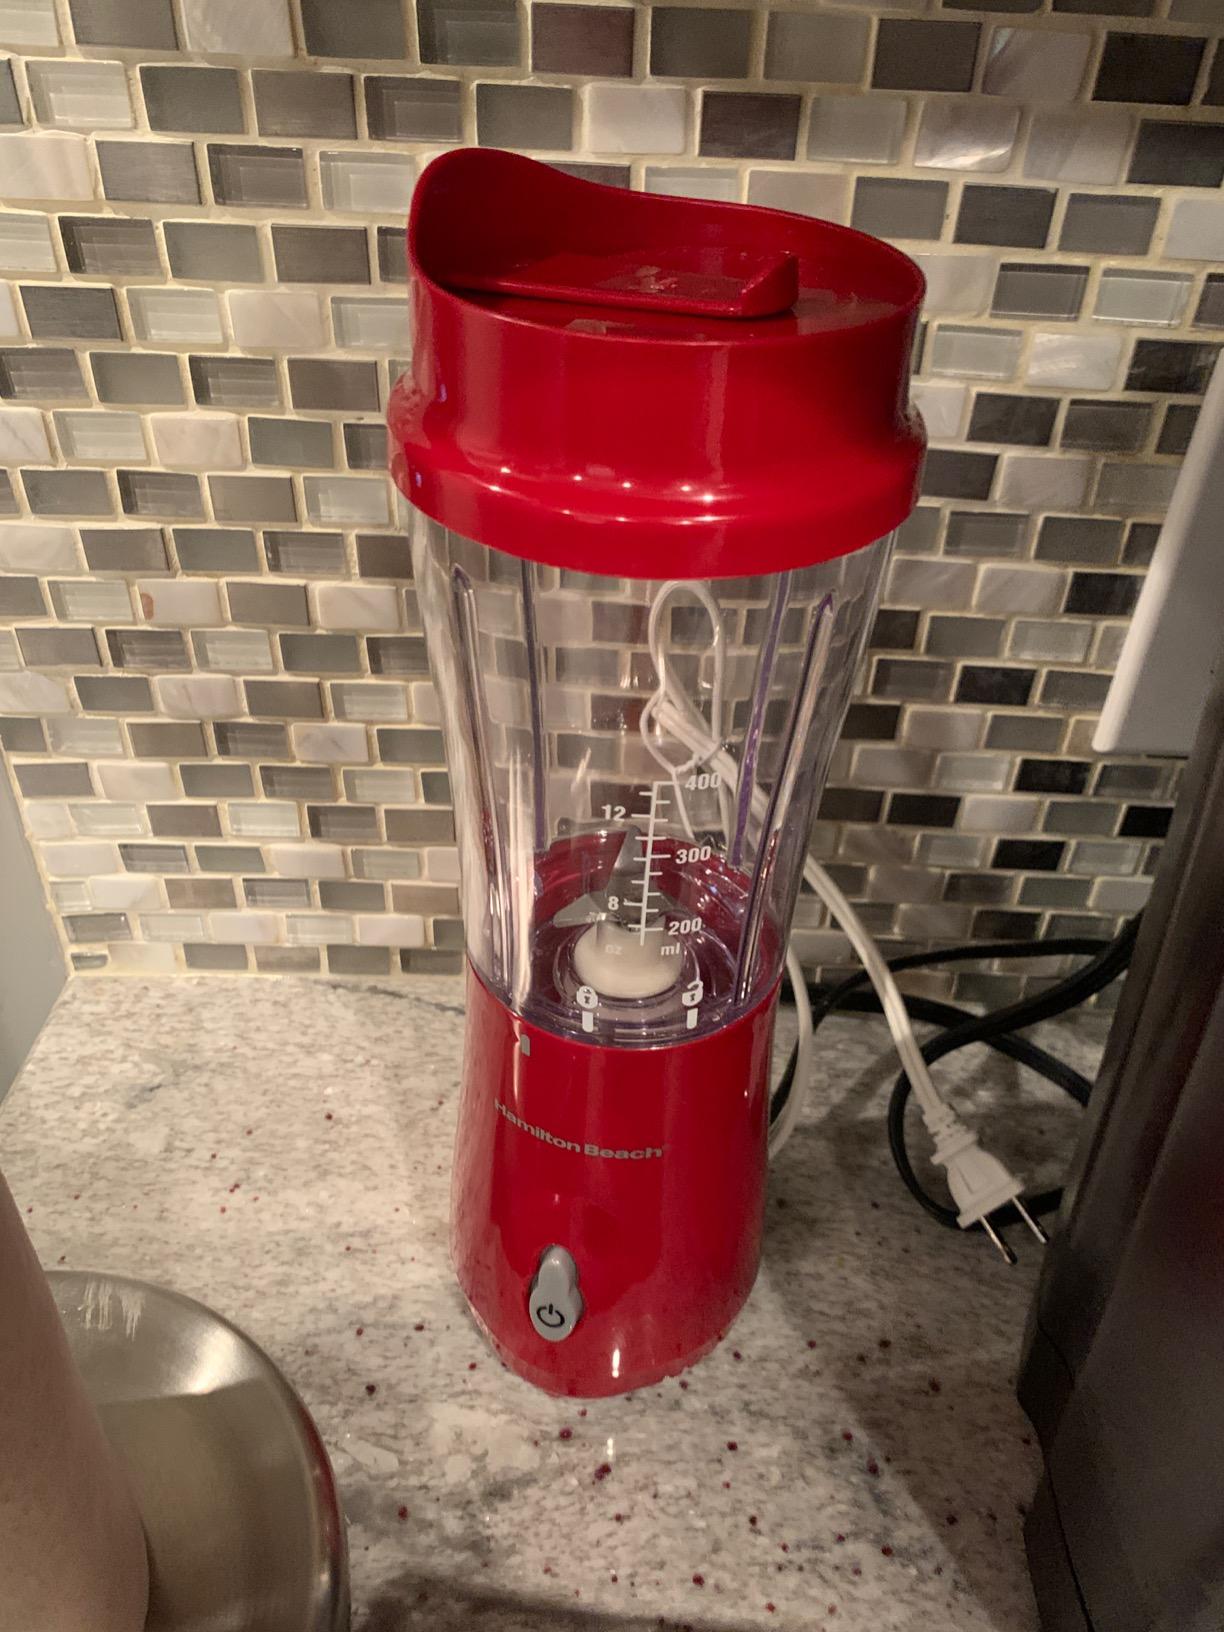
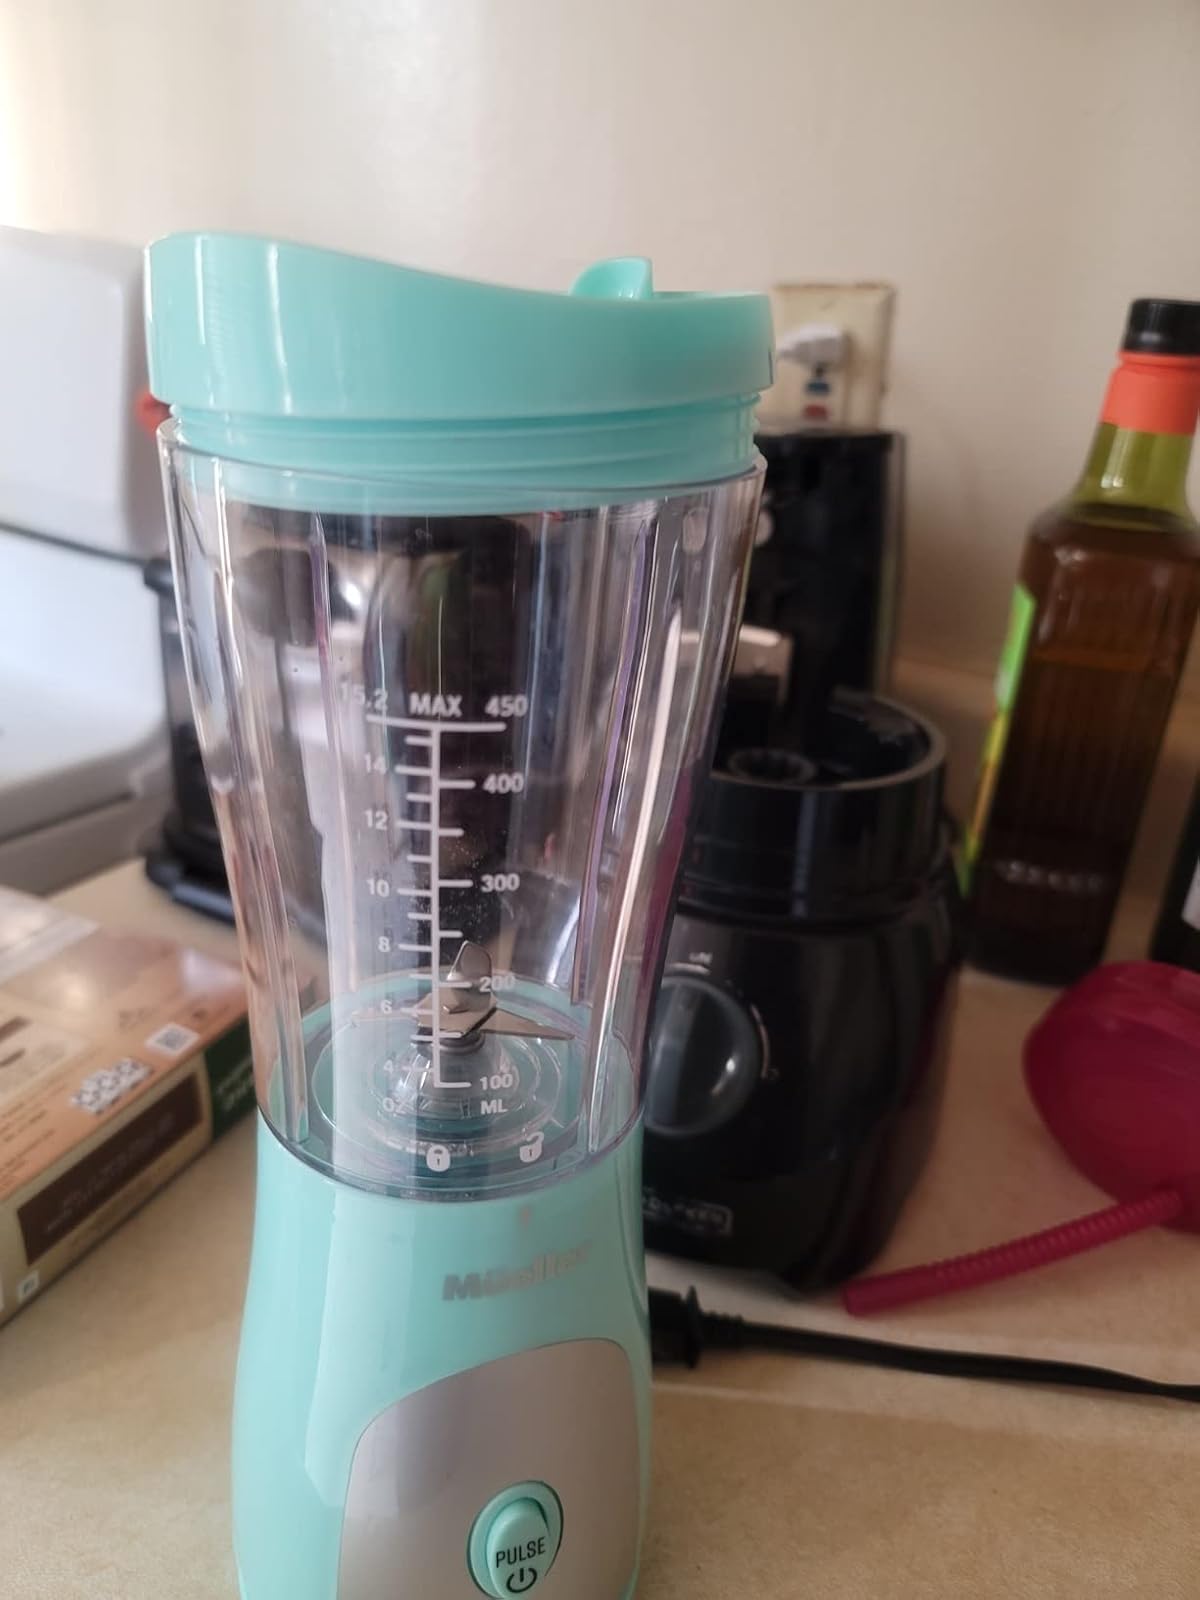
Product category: items_blender
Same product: no